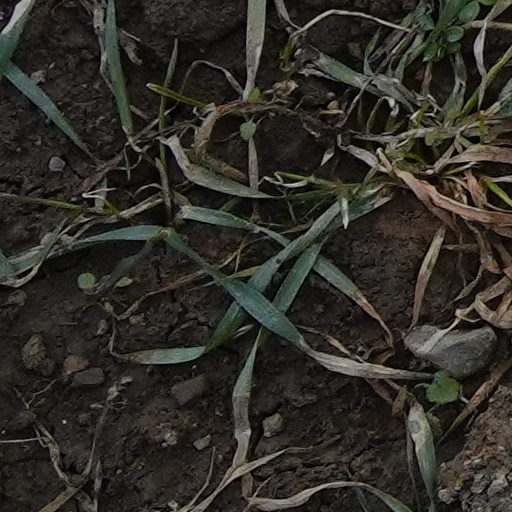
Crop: wheat